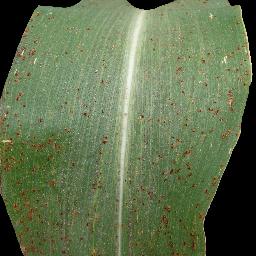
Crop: corn
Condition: (maize)_common_rust